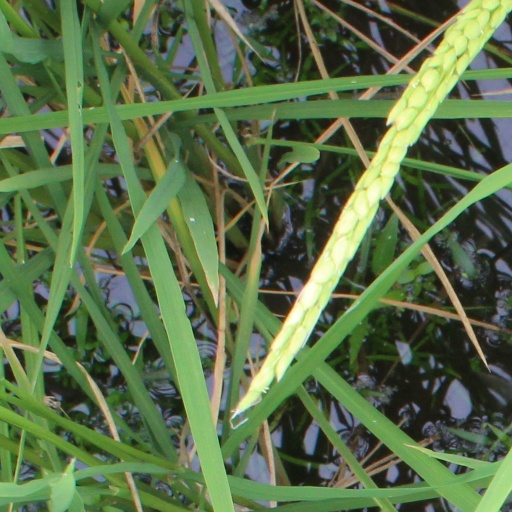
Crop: rice